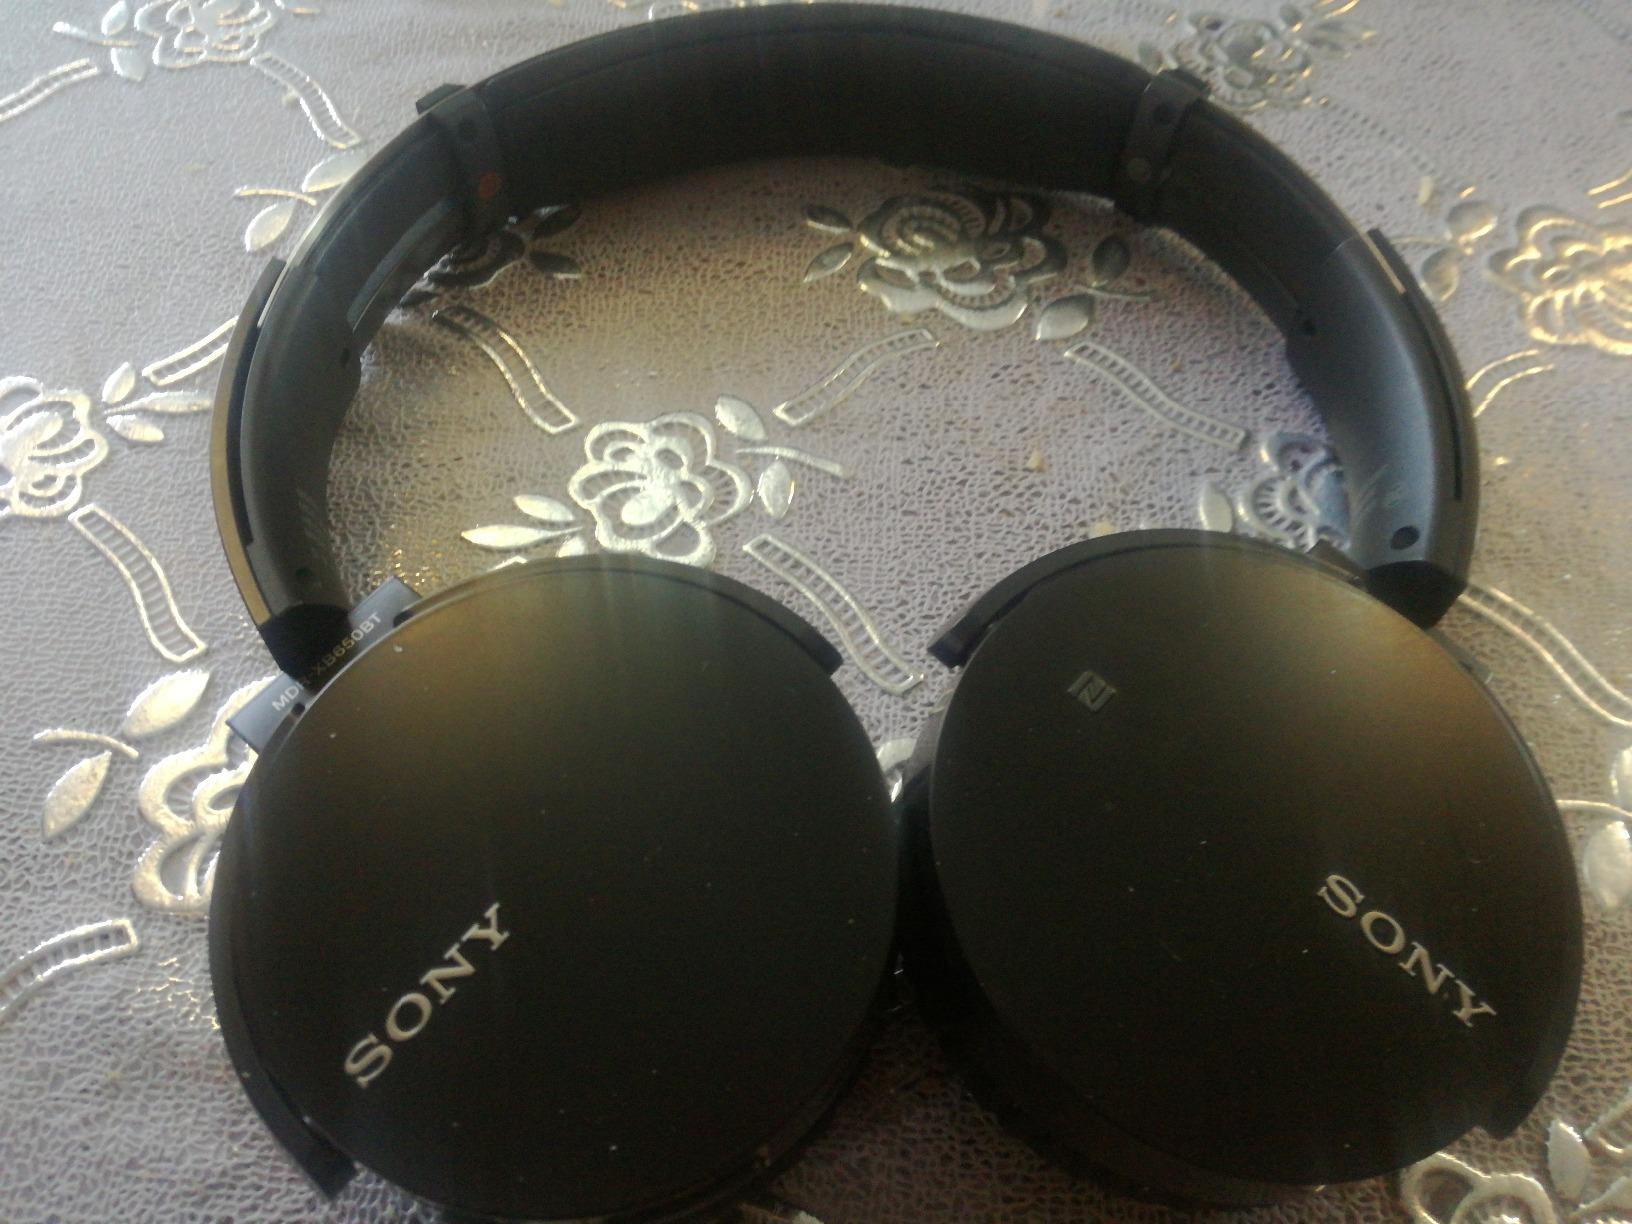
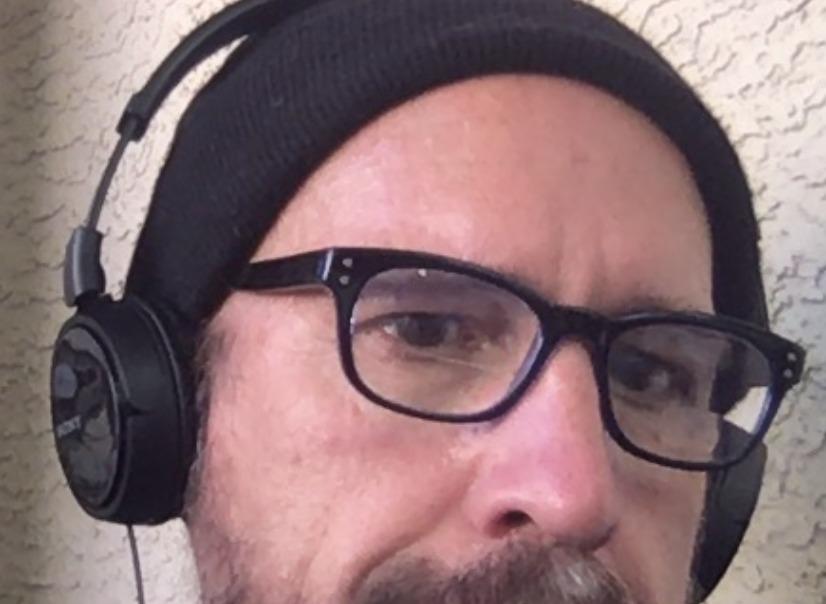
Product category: headphones
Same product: no